Water Survey of Canada

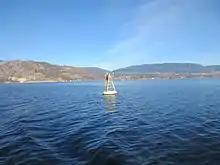
Environment Canada Lake Evaporation Monitoring Buoy in Lake Okanagan

Datasets developed by the WSC are used for water-resource management purposes in various policy programs by federal, provincial and municipal governments. This information is also available free to the public by searching Archived Hydrometric Data. These datasets also contribute to ongoing efforts to measure the local, regional and national impacts of climate change.